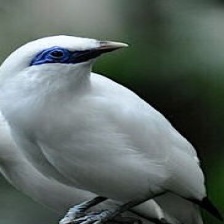
Species: BALI STARLING
Scientific name: LEUCOPSAR ROTHSCHILDI